Painting in Rio Grande do Sul

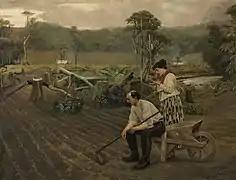
Pedro Weingärtner: "Tempora mutantur", 1898, oil on canvas, MARGS collection.

Painting in Rio Grande do Sul, as an independent art, developed at the end of the 19th century. It originated in the port cities of Porto Alegre, Pelotas and Rio Grande. The first evidence of pictorial art in Rio Grande do Sul appeared as decoration for religious temples, public buildings and palaces.